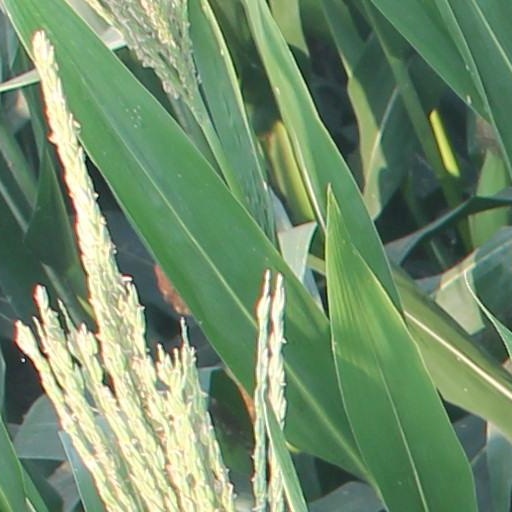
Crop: maize; corn